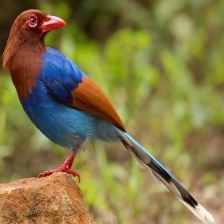
Species: SRI LANKA BLUE MAGPIE
Scientific name: UROCISSA ORNATA
ImageNet parent category: magpie